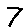
Label: 7